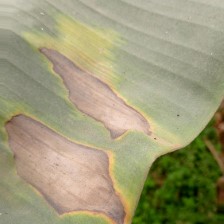
Label: cordana